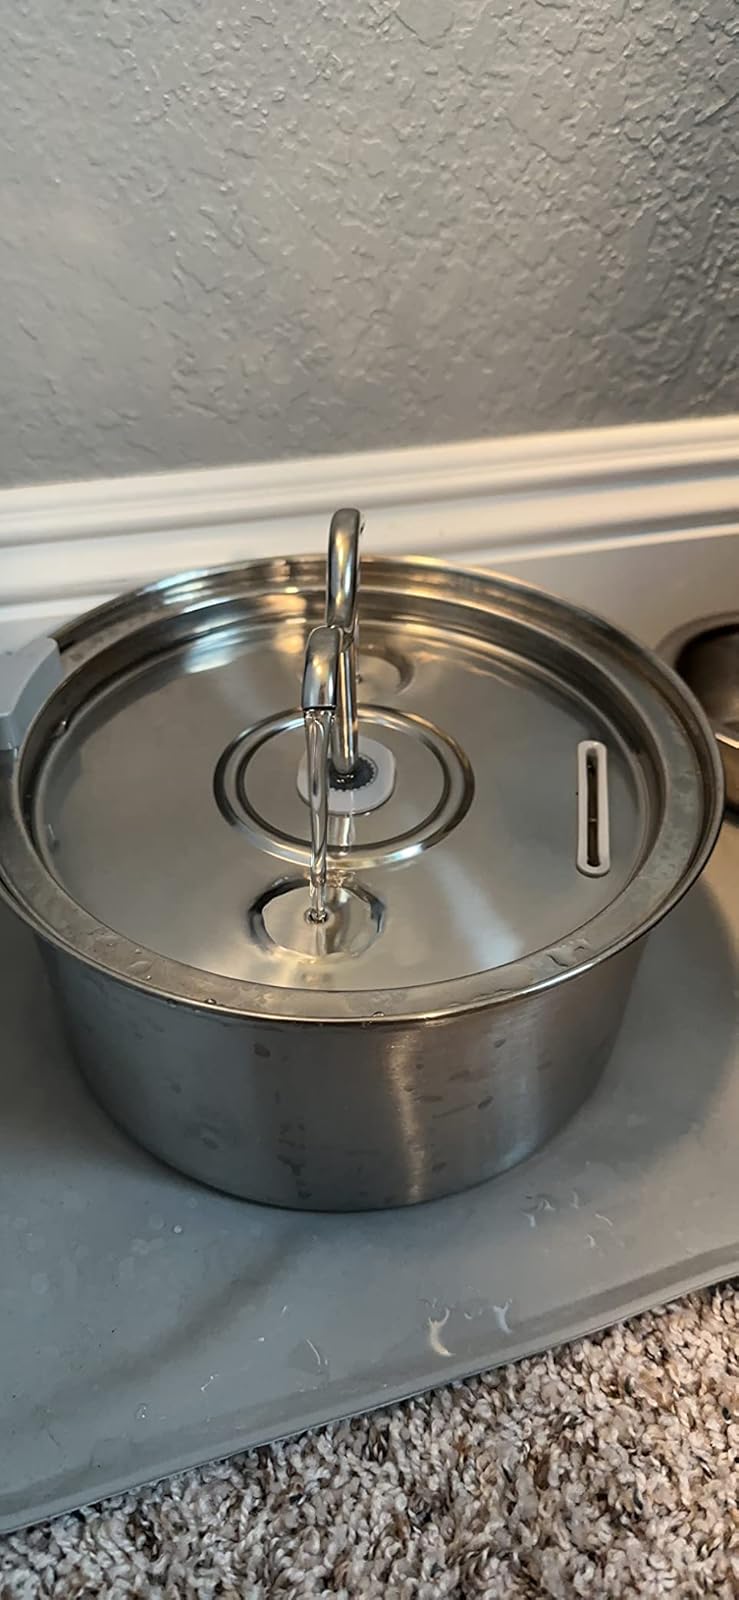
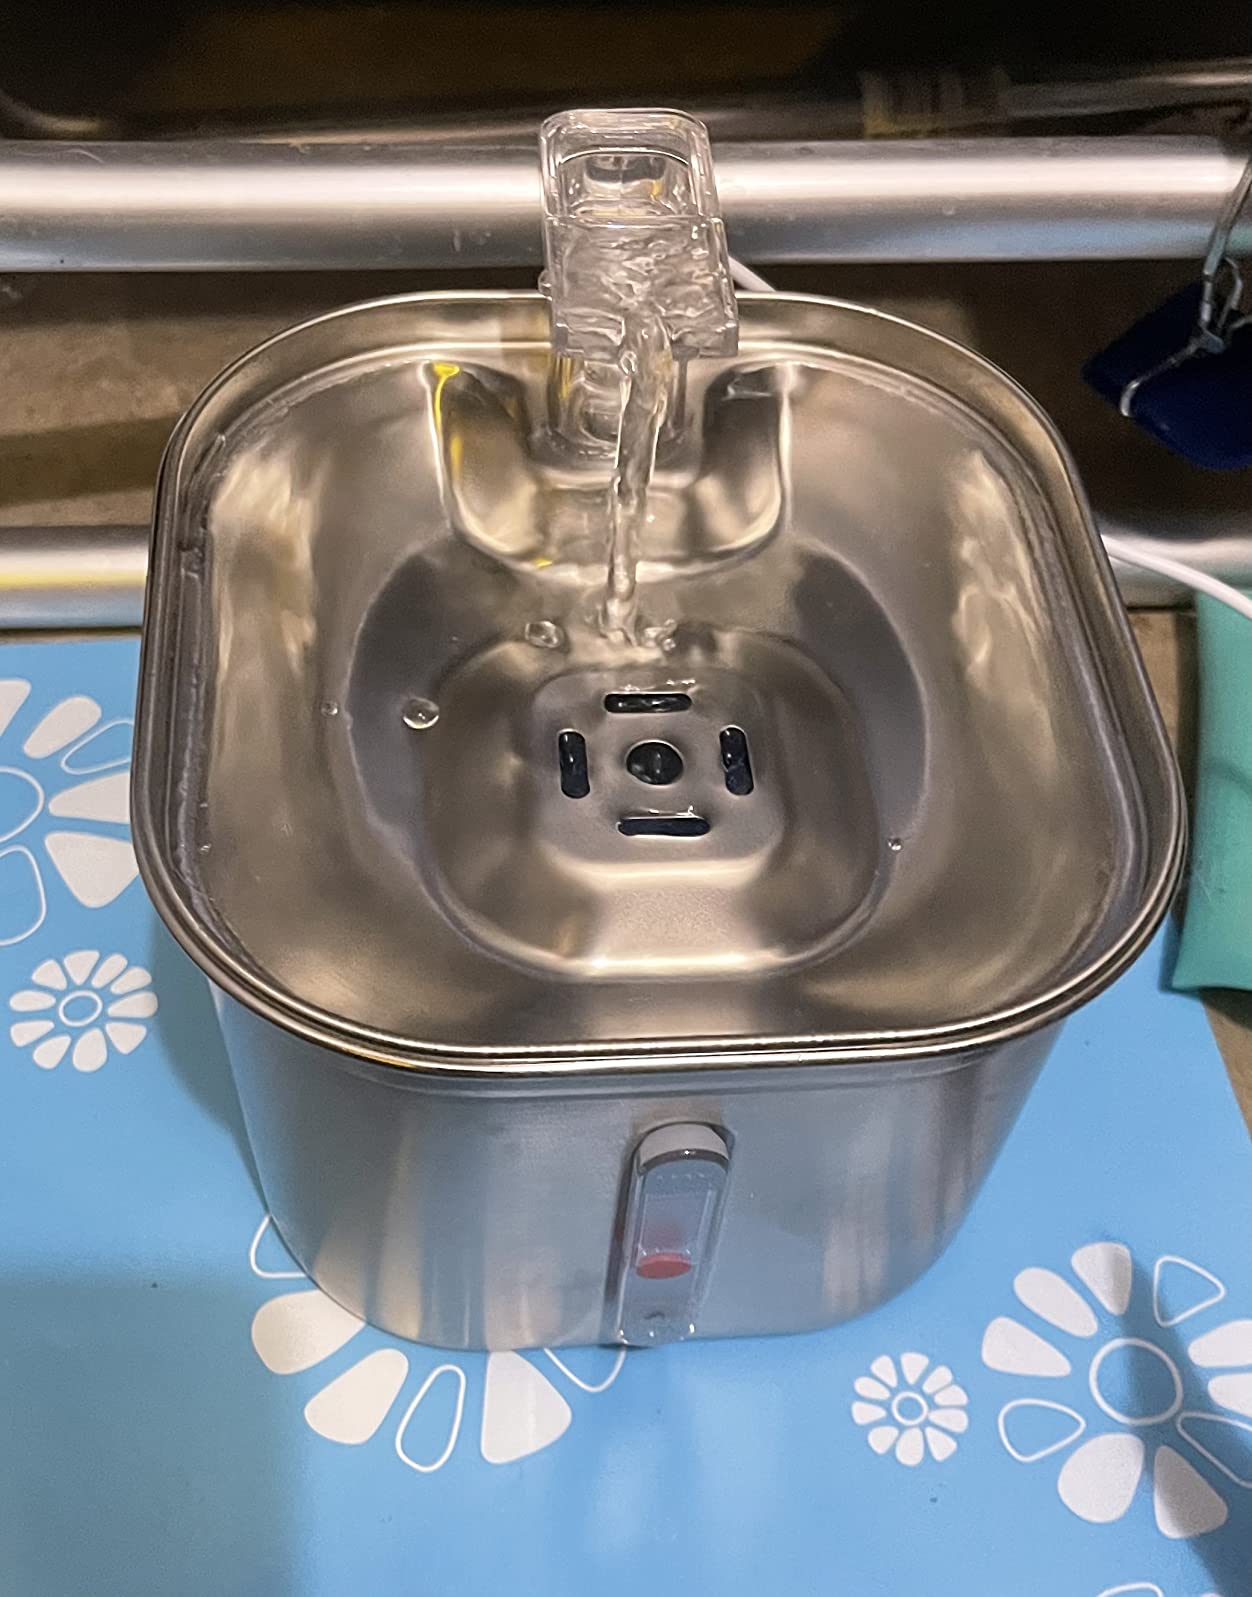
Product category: items_bowl
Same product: no